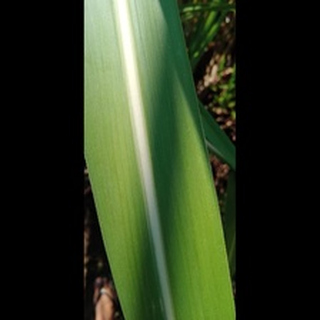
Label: healthy_sugarcane